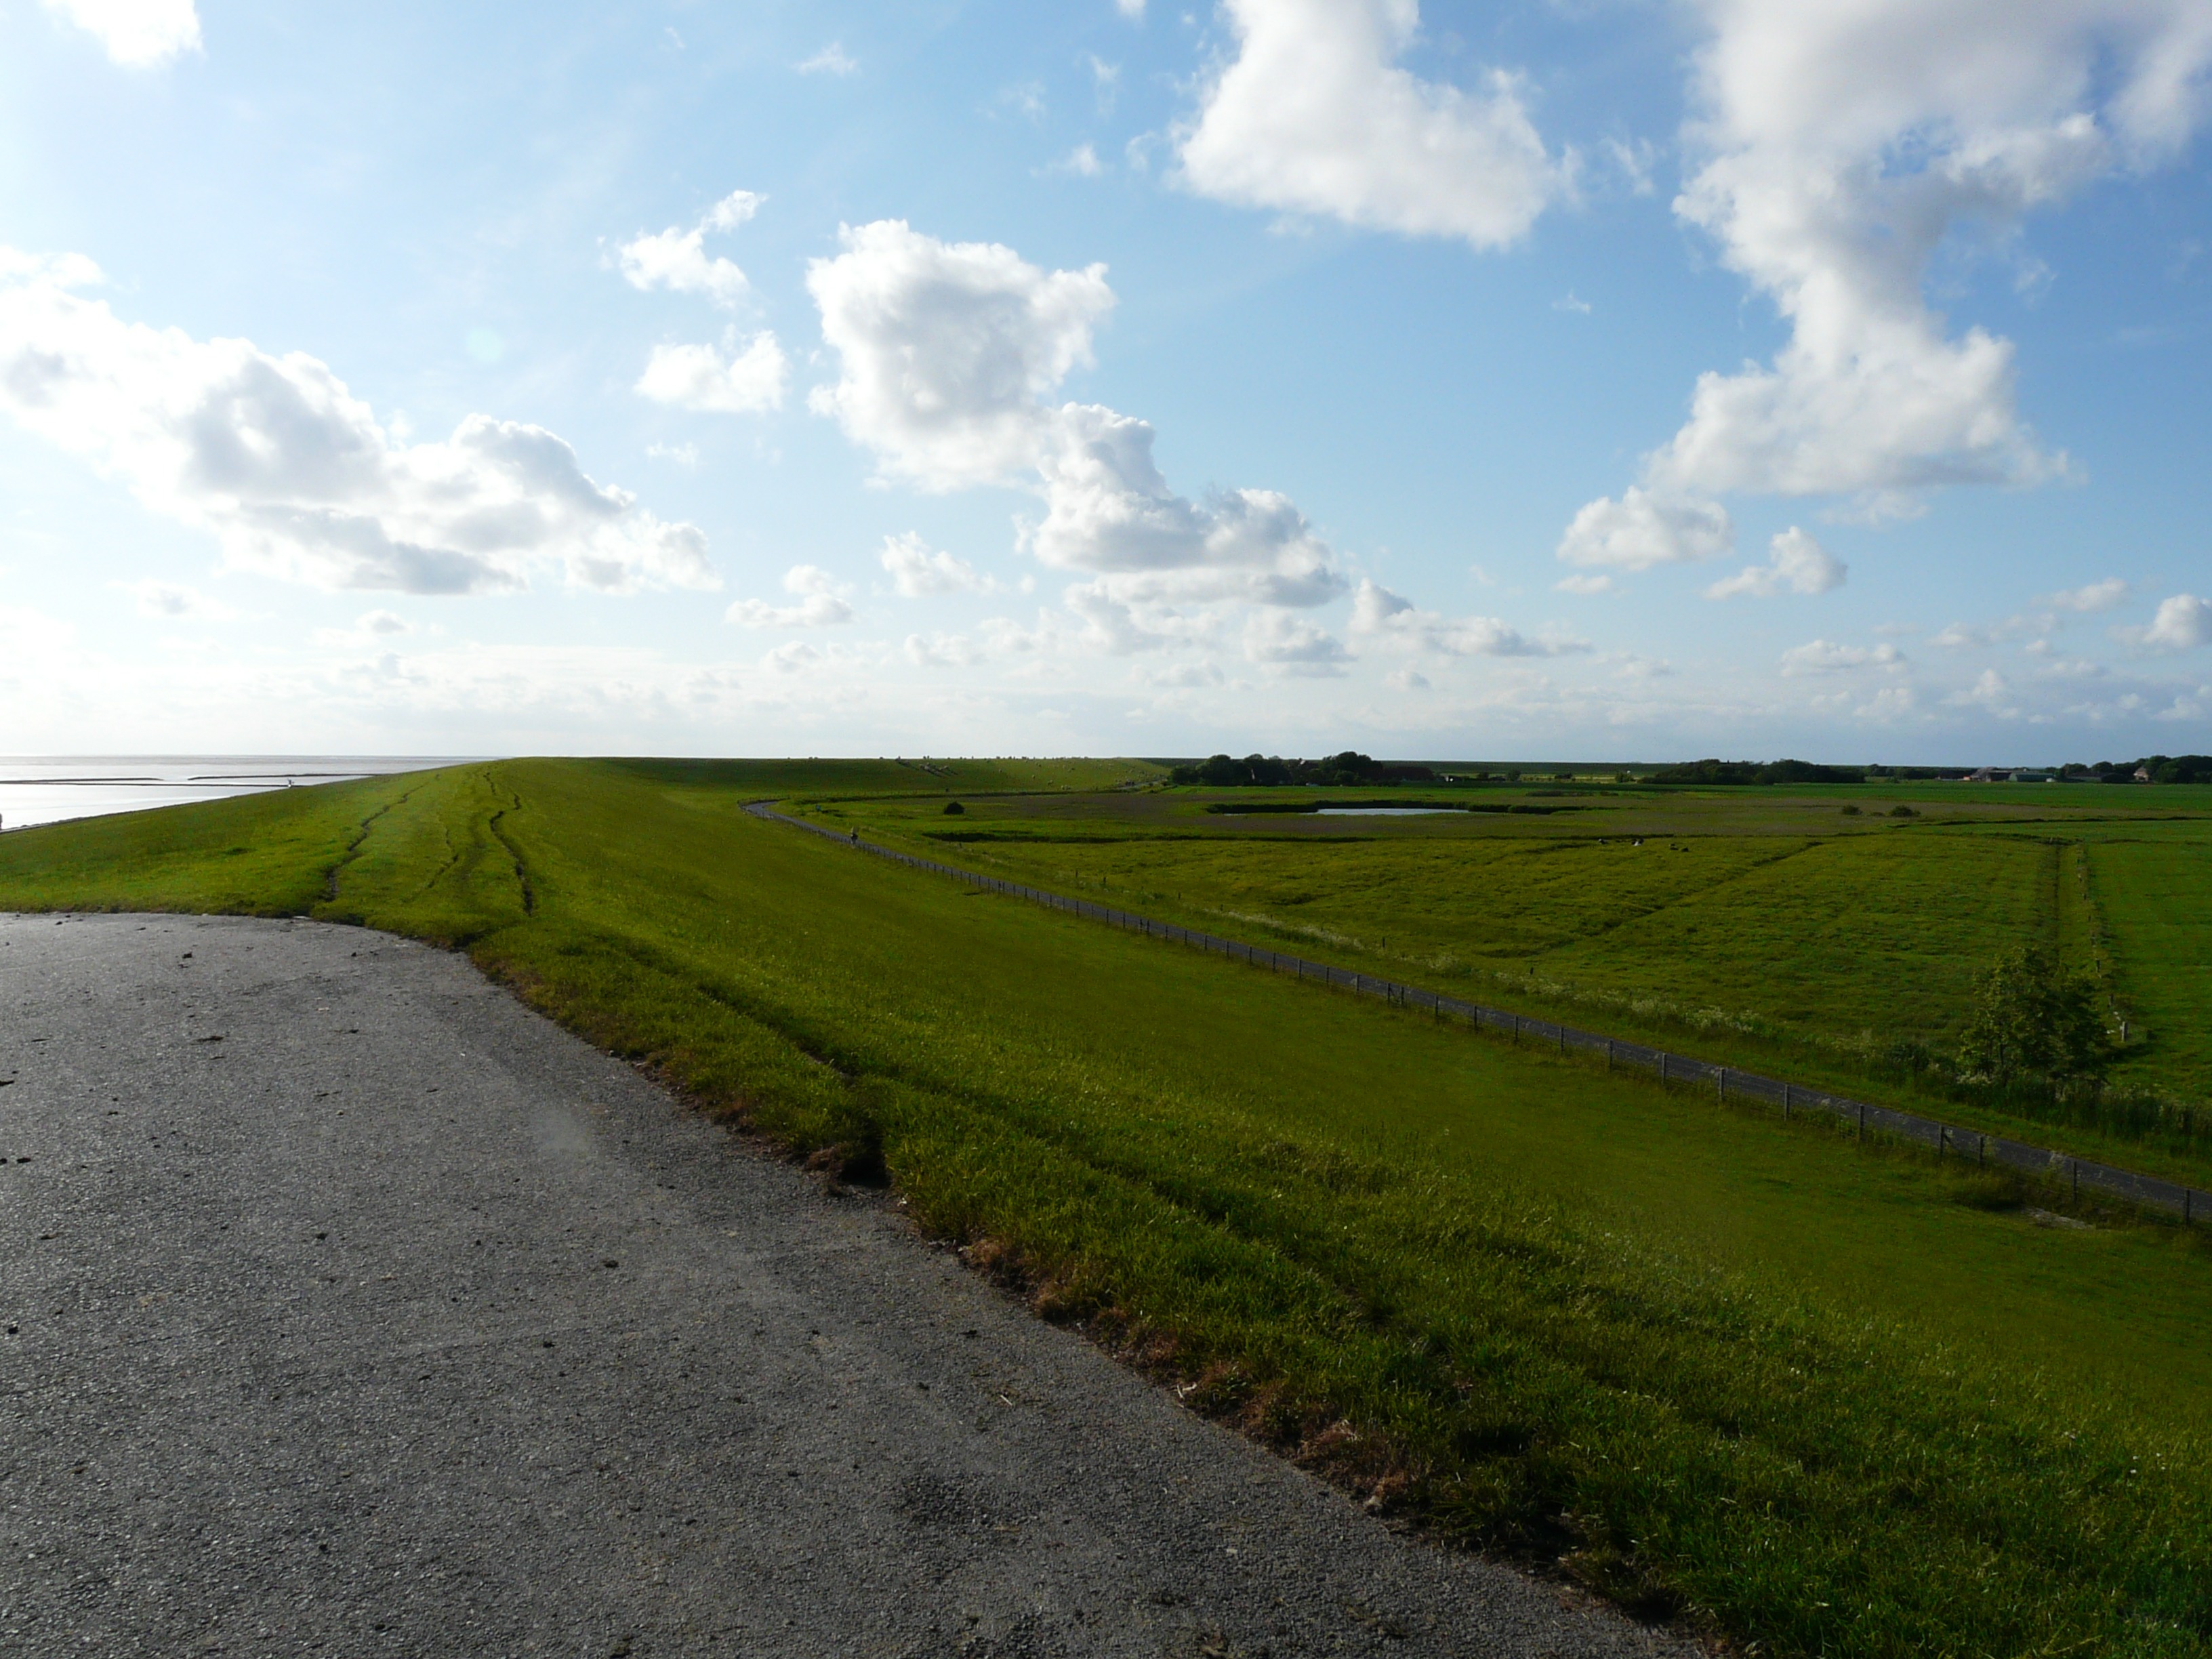
landscape, grass, horizon, mountain, cloud, sky, road, field, farm, meadow, prairie, hill, wind, pasture, soil, agriculture, plain, grassland, infrastructure, plateau, north sea, ecosystem, steppe, rural area, dike, geographical feature, grass family, dike road